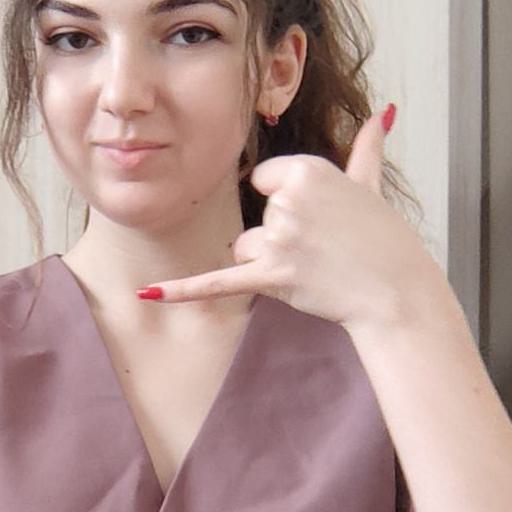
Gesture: call